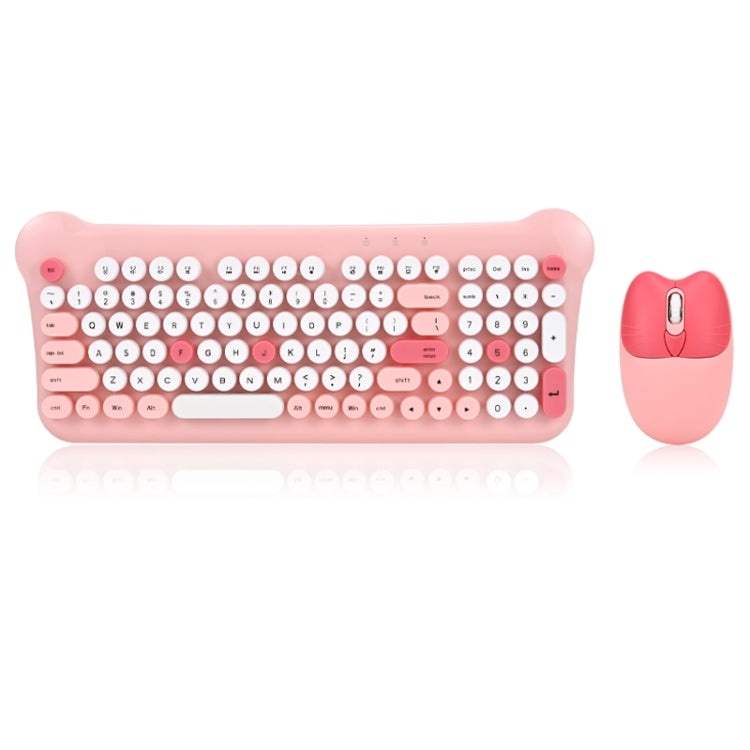
Skorter | QW05 Mixed Color Portable 2.4G Wireless Keyboard Mouse Set (Pink)
1. Composition: ABS 2. Connection Type: 2.4G wireless 3. Optical Clarity: 1600dpi 4. Button Count: 98 5. Easy to use, works with all systems 6. Ergonomic shape for a cozy and seamless typing experience 7. Sleek and compact, convenient for storage
Brand: Skorter
Category: Electronics > Electronics Accessories > Computer Components > Input Device Accessories